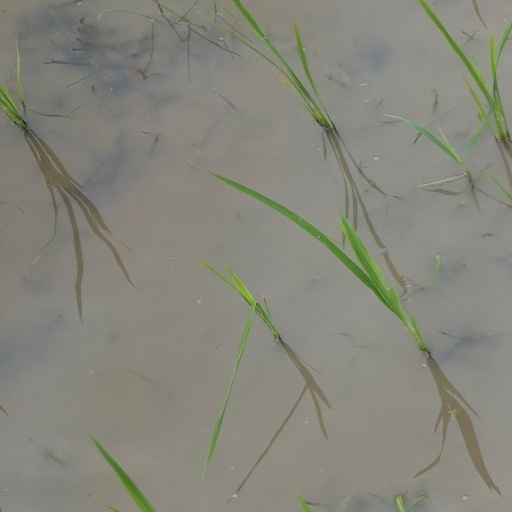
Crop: rice